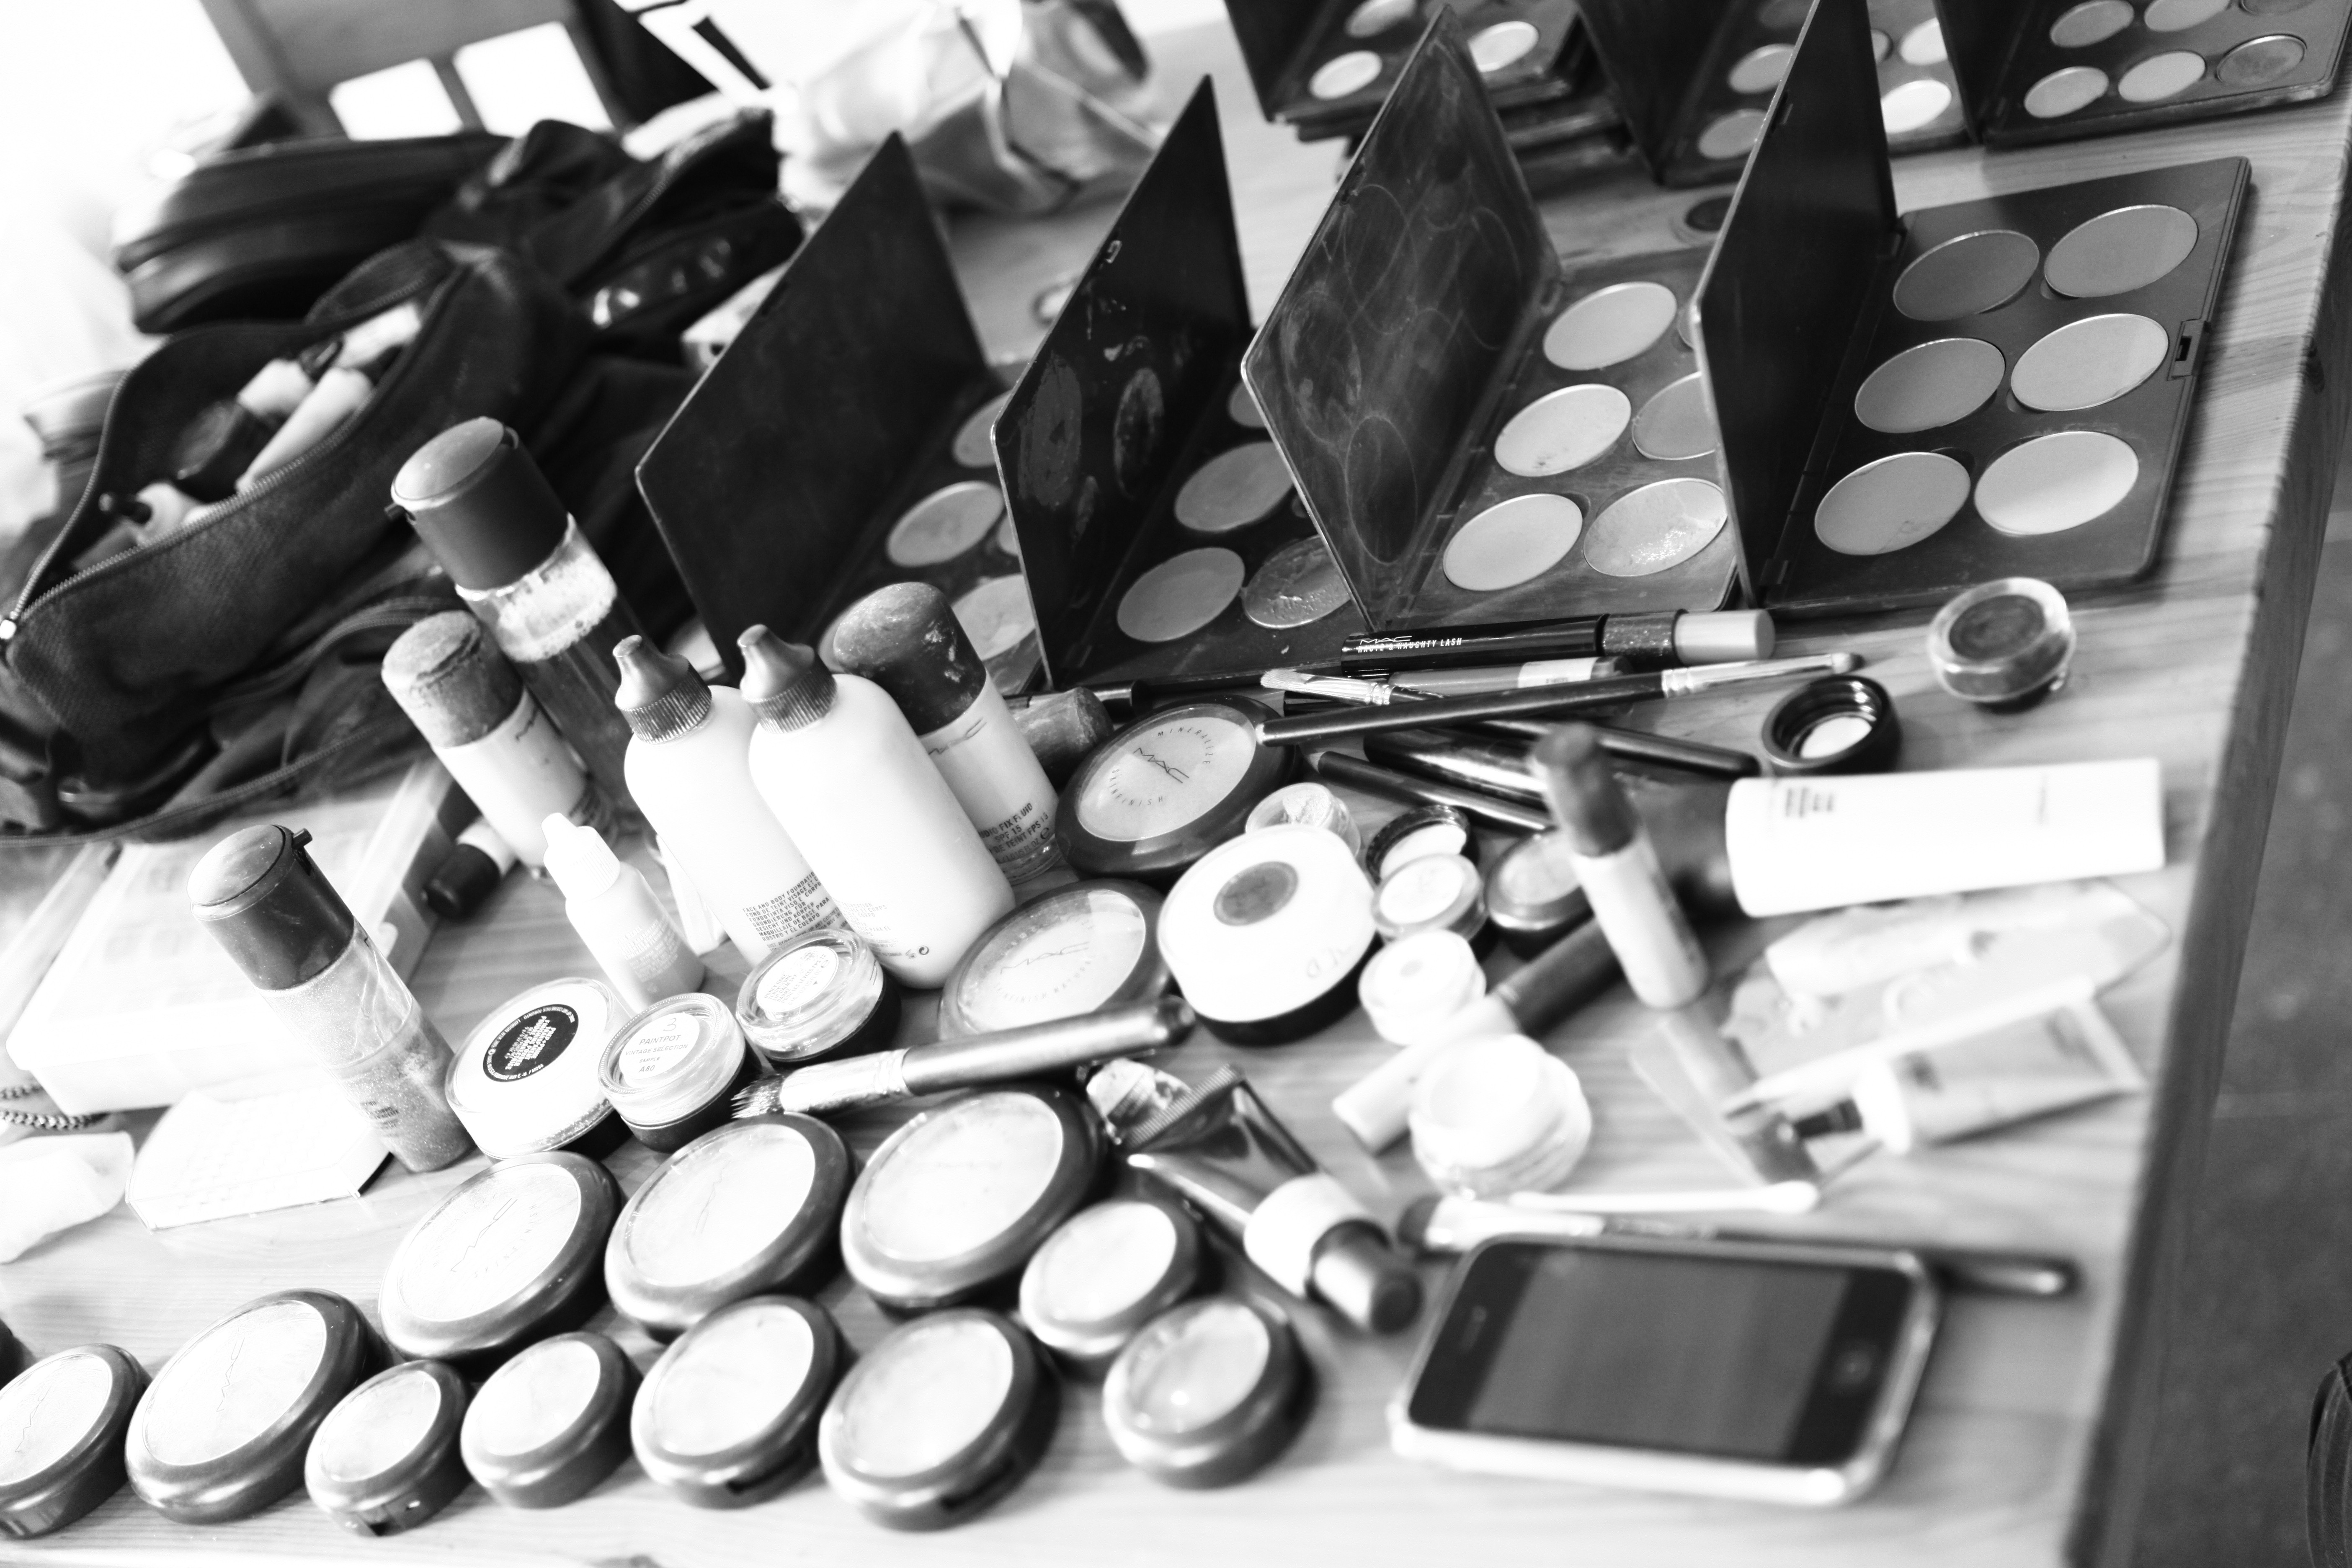
hand, black and white, monochrome, glasses, firearm, monochrome photography, gun accessory